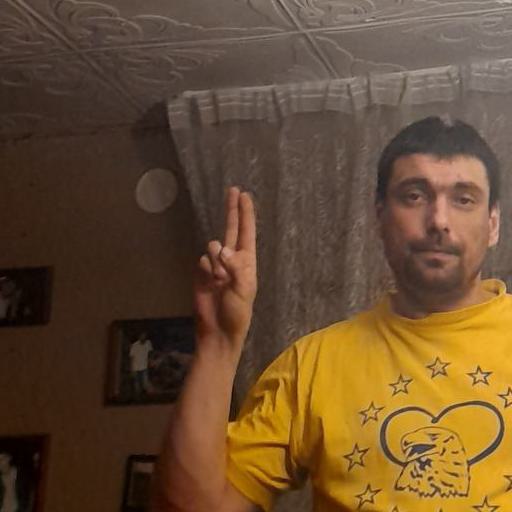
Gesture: two_up